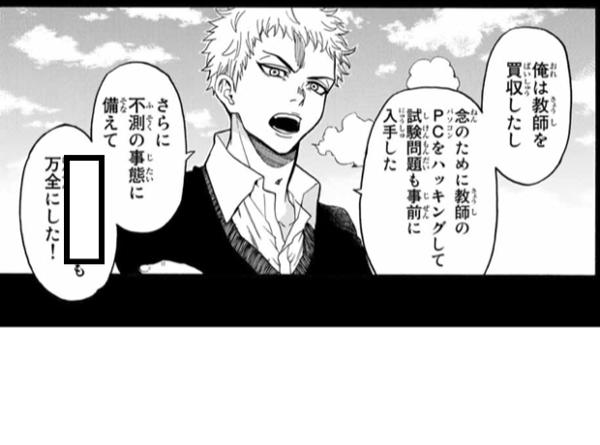
回答: 体調